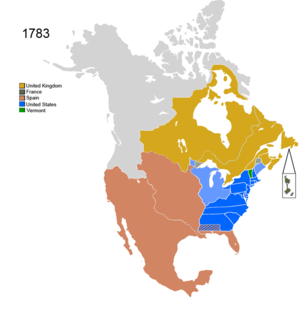
Le traité de Versailles de 1783, appelé aussi la paix de Versailles ou paix de Paris, est un traité signé à Versailles le 3 septembre 1783, en même temps qu'un autre traité était signé le même jour à Paris.
La guerre franco-anglaise de 1778-1783 voit le Royaume de France — malgré sa délicate situation financière — chercher à récupérer de l'influence et des territoires cédés à la Grande-Bretagne lors du traité de Paris de 1763.
Le traité de Paris de 1783, est un traité de paix signé à Paris le 3 septembre 1783, en même temps qu'un autre traité était signé le même jour à Versailles.